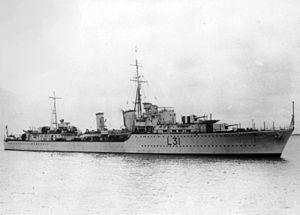
Le HMS Mohawk est un destroyer de la Royal Navy de la classe Tribal.
La Classe Tribal, ou classe Afridi, est un groupe de 27 destroyers construits pour la Royal Navy, la Marine royale canadienne et la Royal Australian Navy lancés entre 1937 et 1945.